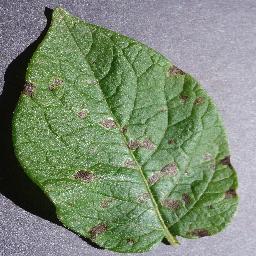
Etiqueta: Tizon_Temprano